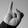
ASL letter: I